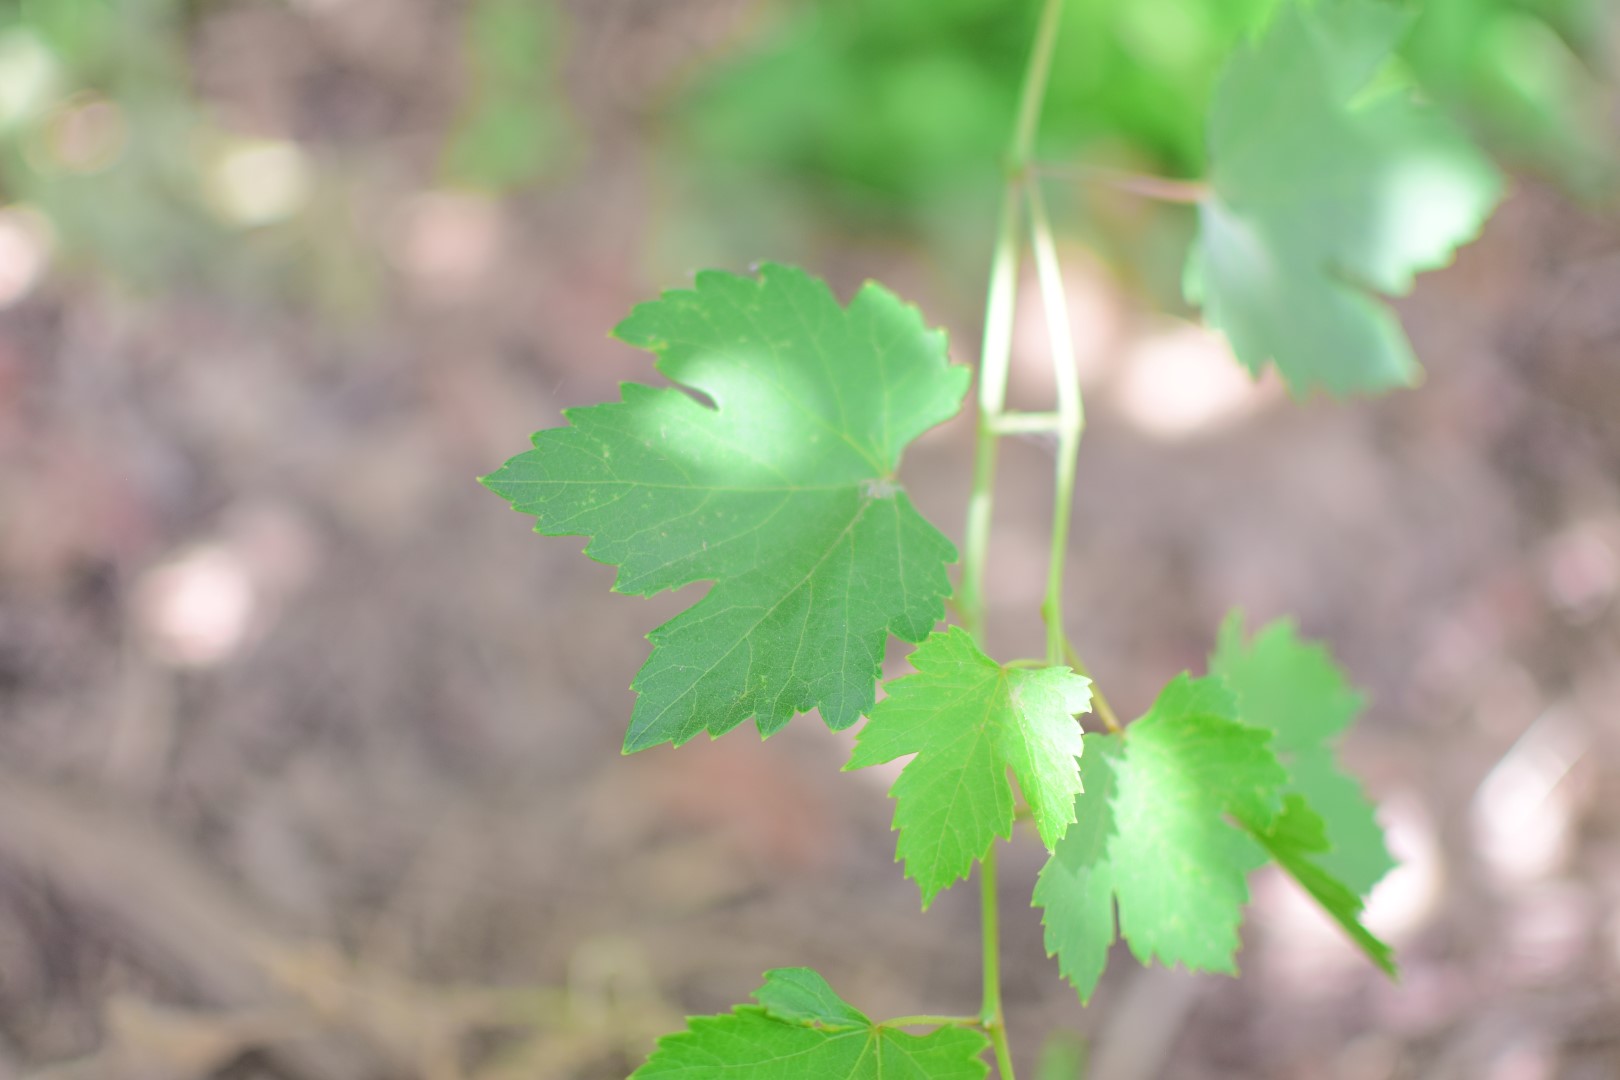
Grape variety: Halawani